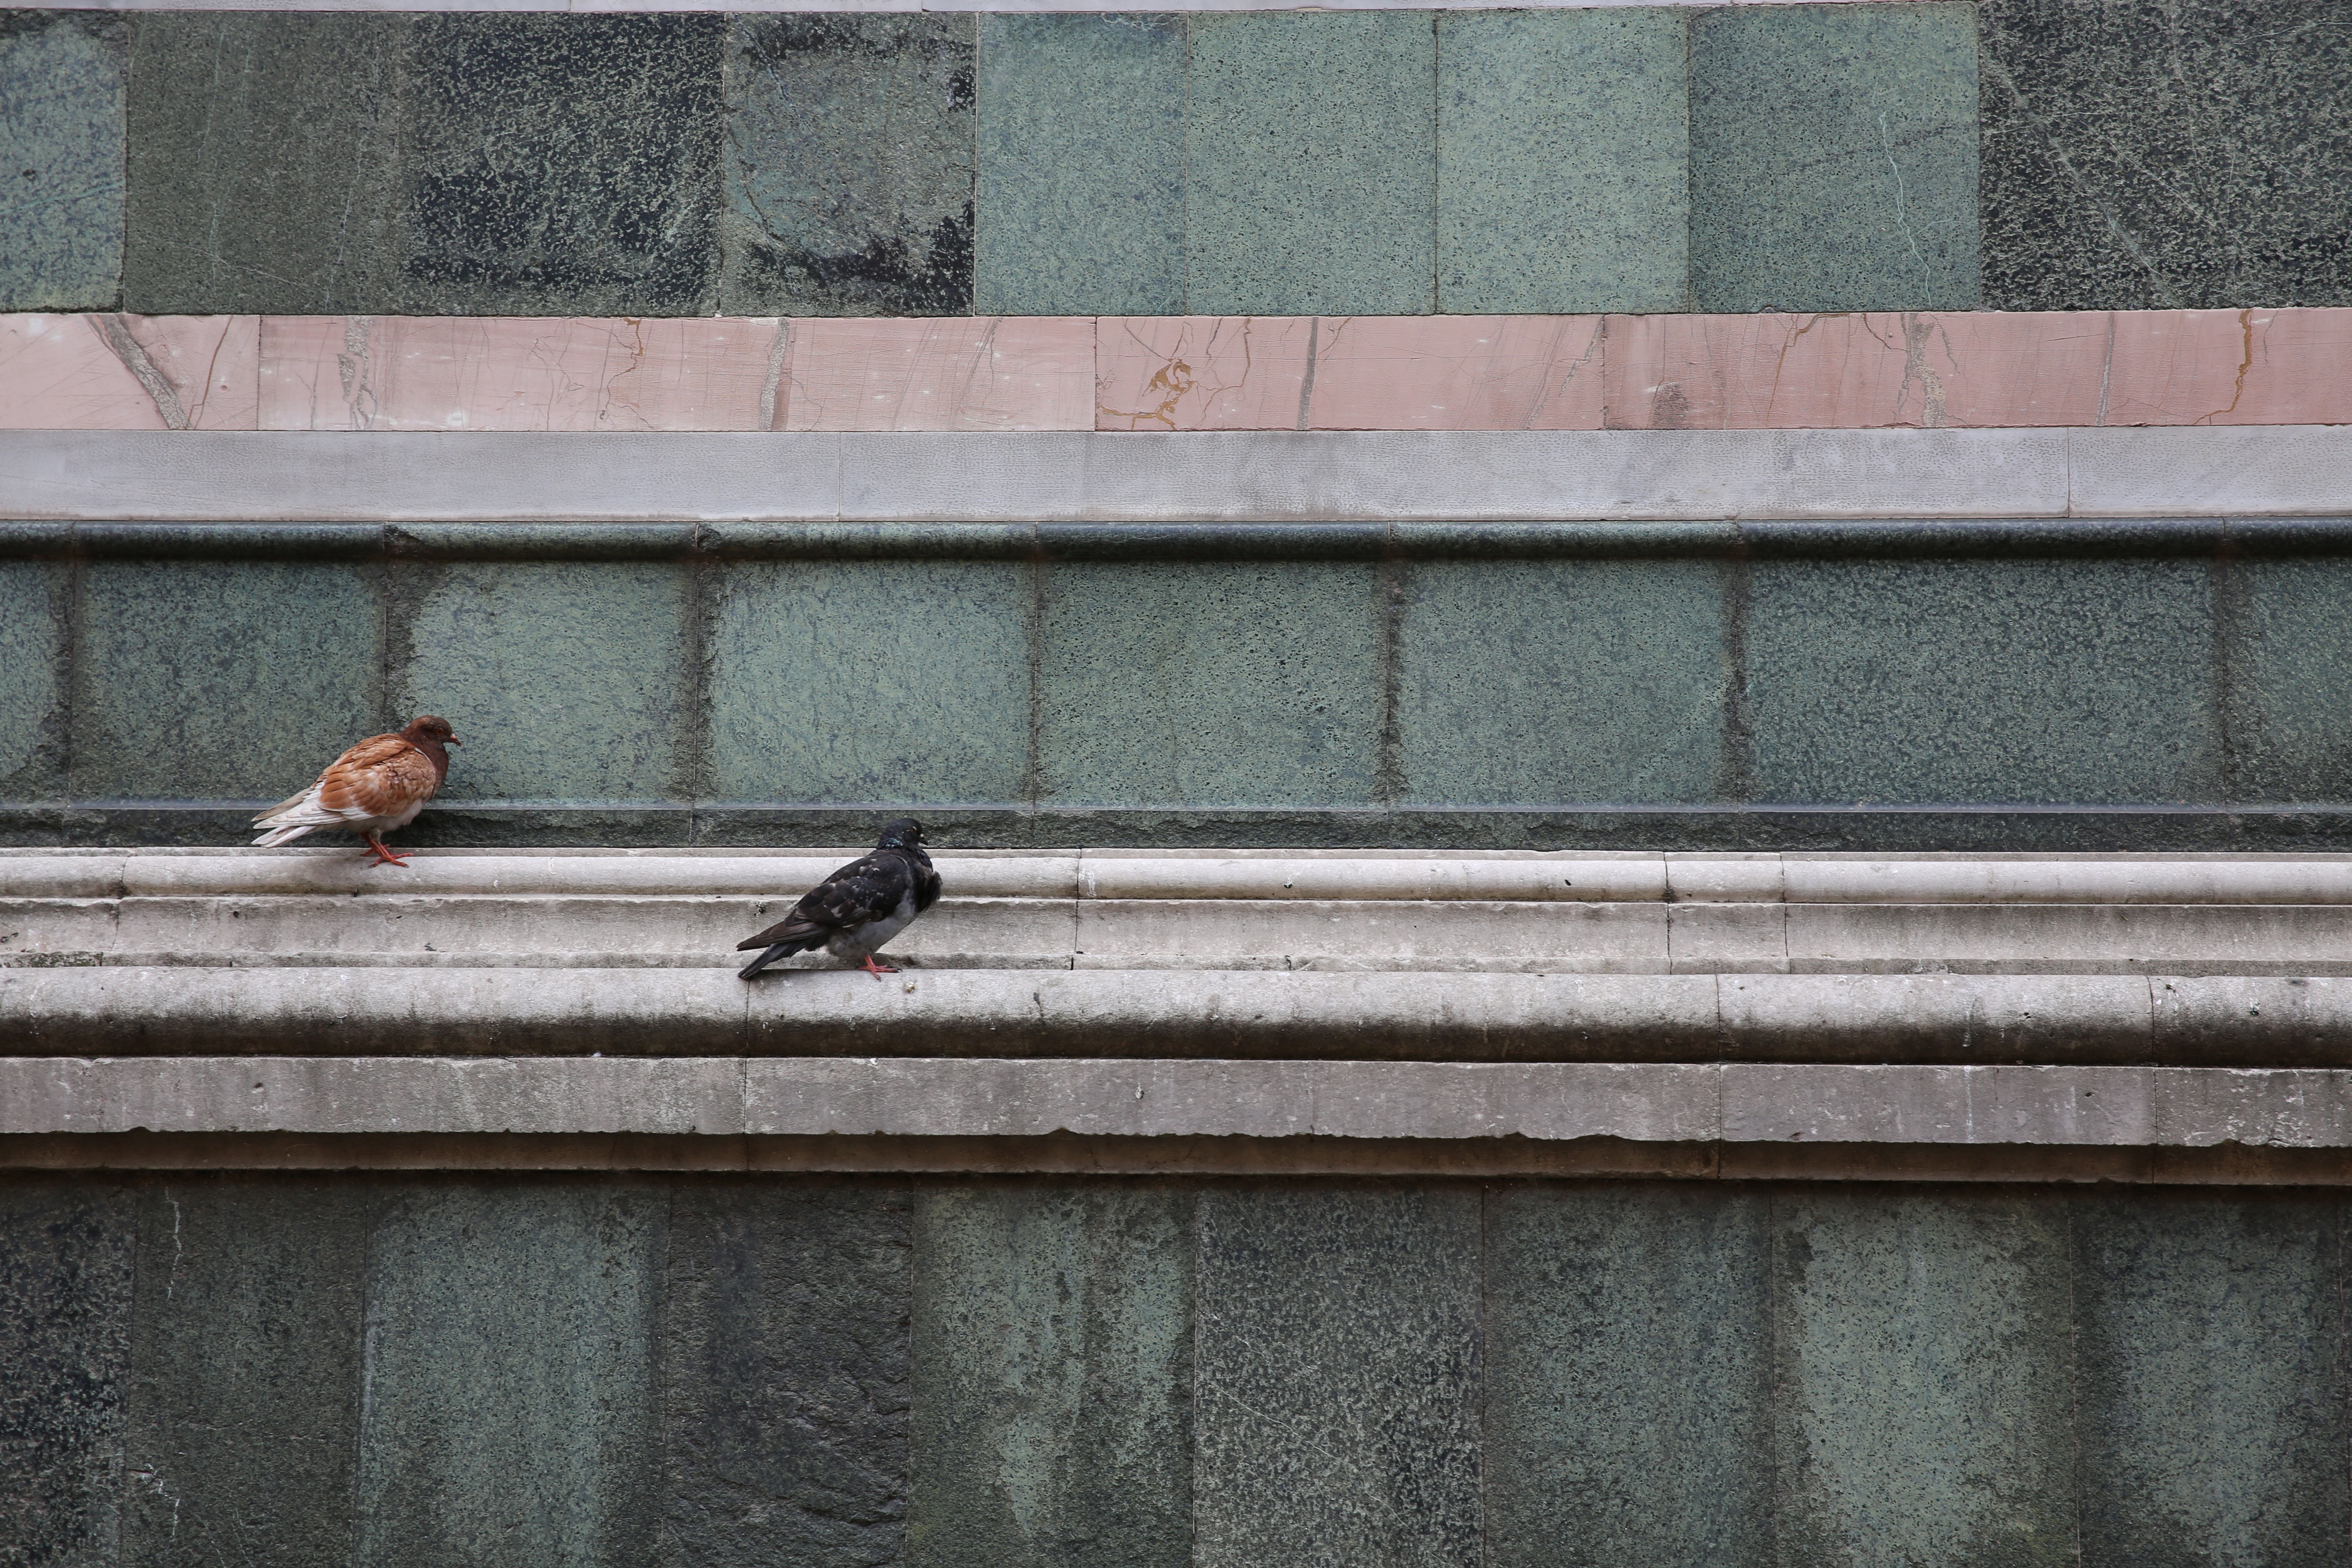
bird, wood, window, roof, building, city, animal, urban, wall, color, facade, pigeons, shape, doves, road surface